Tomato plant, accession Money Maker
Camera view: bottom (45 deg); turntable rotation: 240 degrees
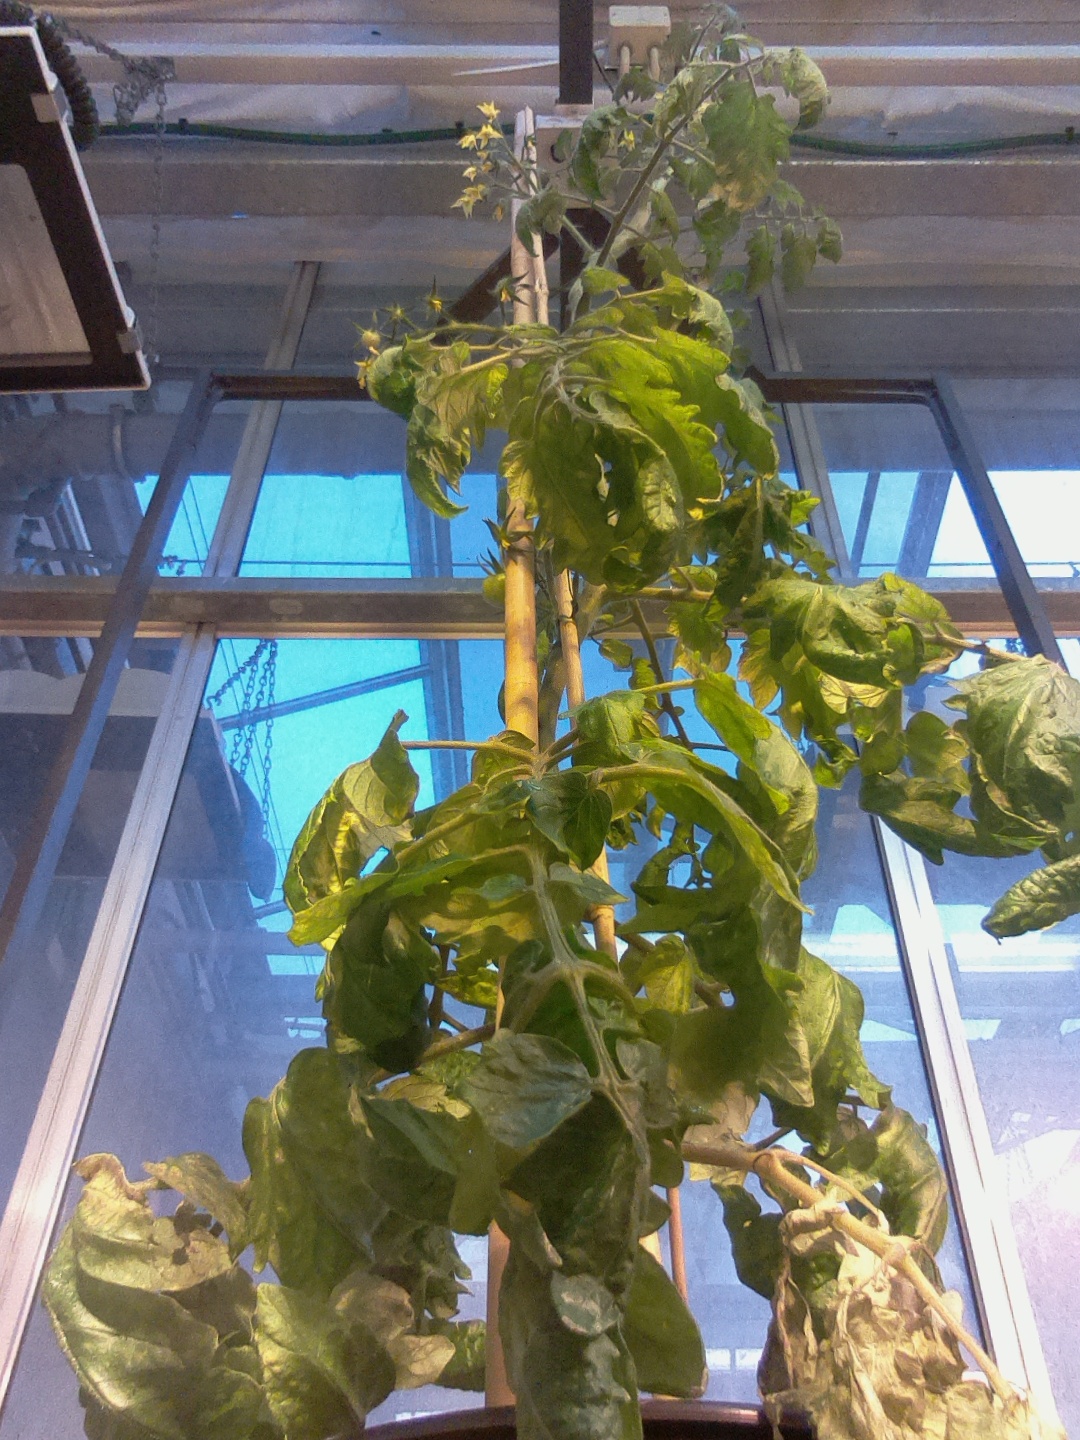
BBCH growth stage 70: Fruits at the main stem or branches visibles